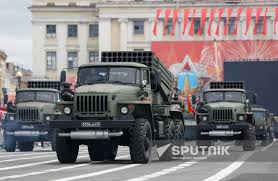
Label: Tornado